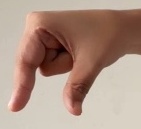
ASL sign: Q